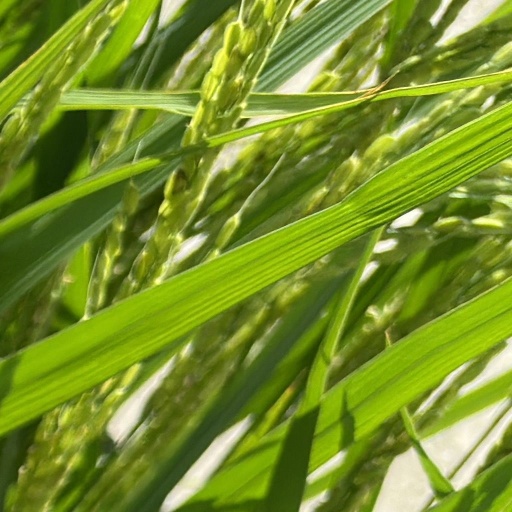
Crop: rice